Bernard van Orley

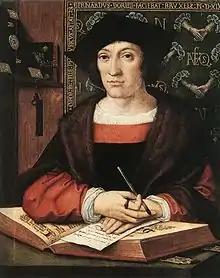
"Joris van Zelle", 1519, Oil on oak panel

One of the first tapestry cartoons ascribed to him were the four cartoons for the "Legend of Our-Lady-on-the-Zavel (Legend of Notre-Dame on the Sablon)" (1516–1518), commissioned by Frans van Taxis. One of them represents the patron and two emperors, Maximilian I and his father Frederick III. This is an allusion to the postal contract obtained by Frans von Taxis, giving him a monopoly for the postal system between Brussels and the rest of the empire. The style of these tapestries is traditional with an overcrowded composition set in a two-dimensional plane.